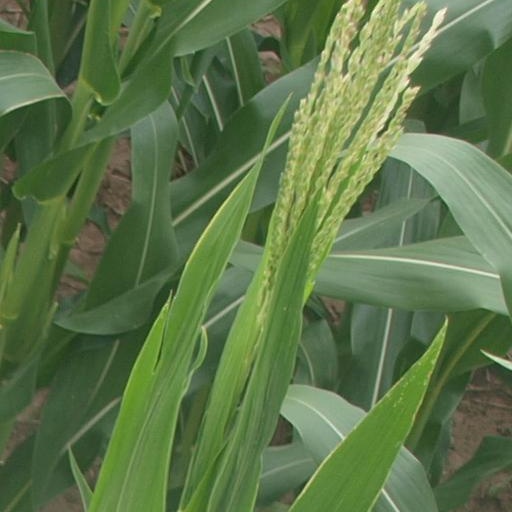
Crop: maize; corn